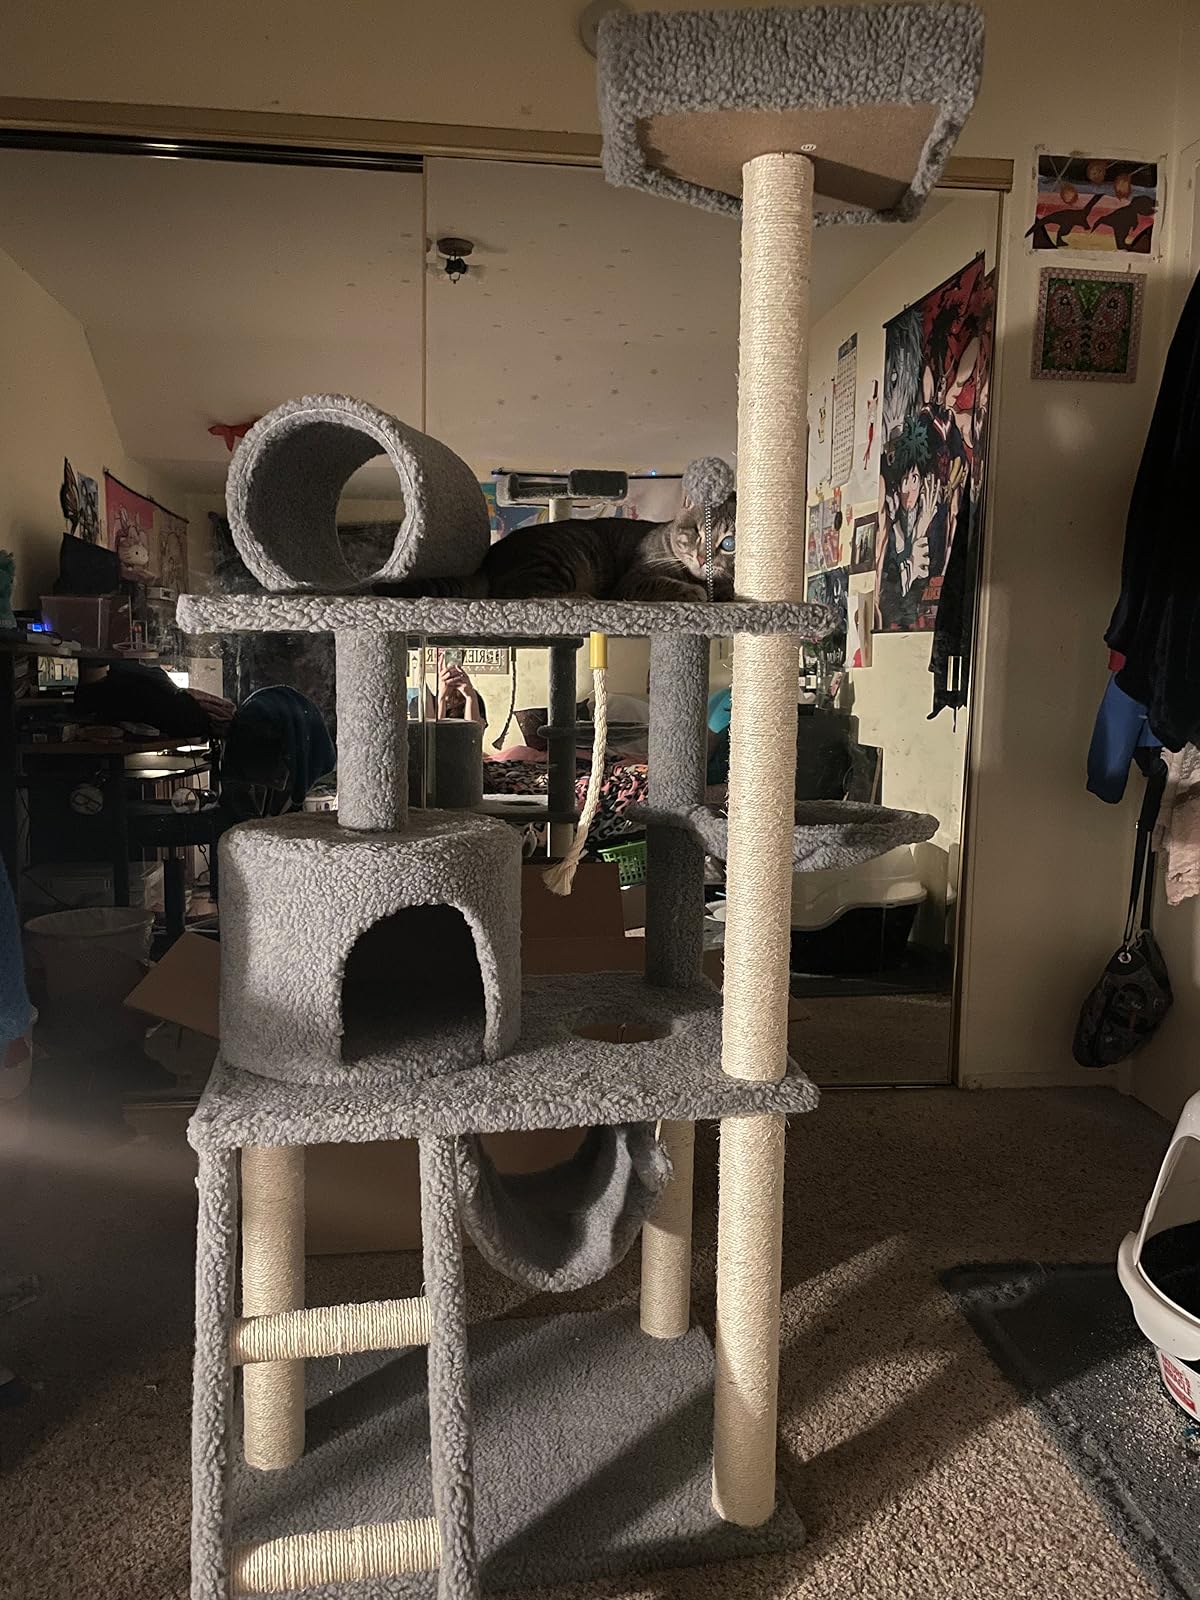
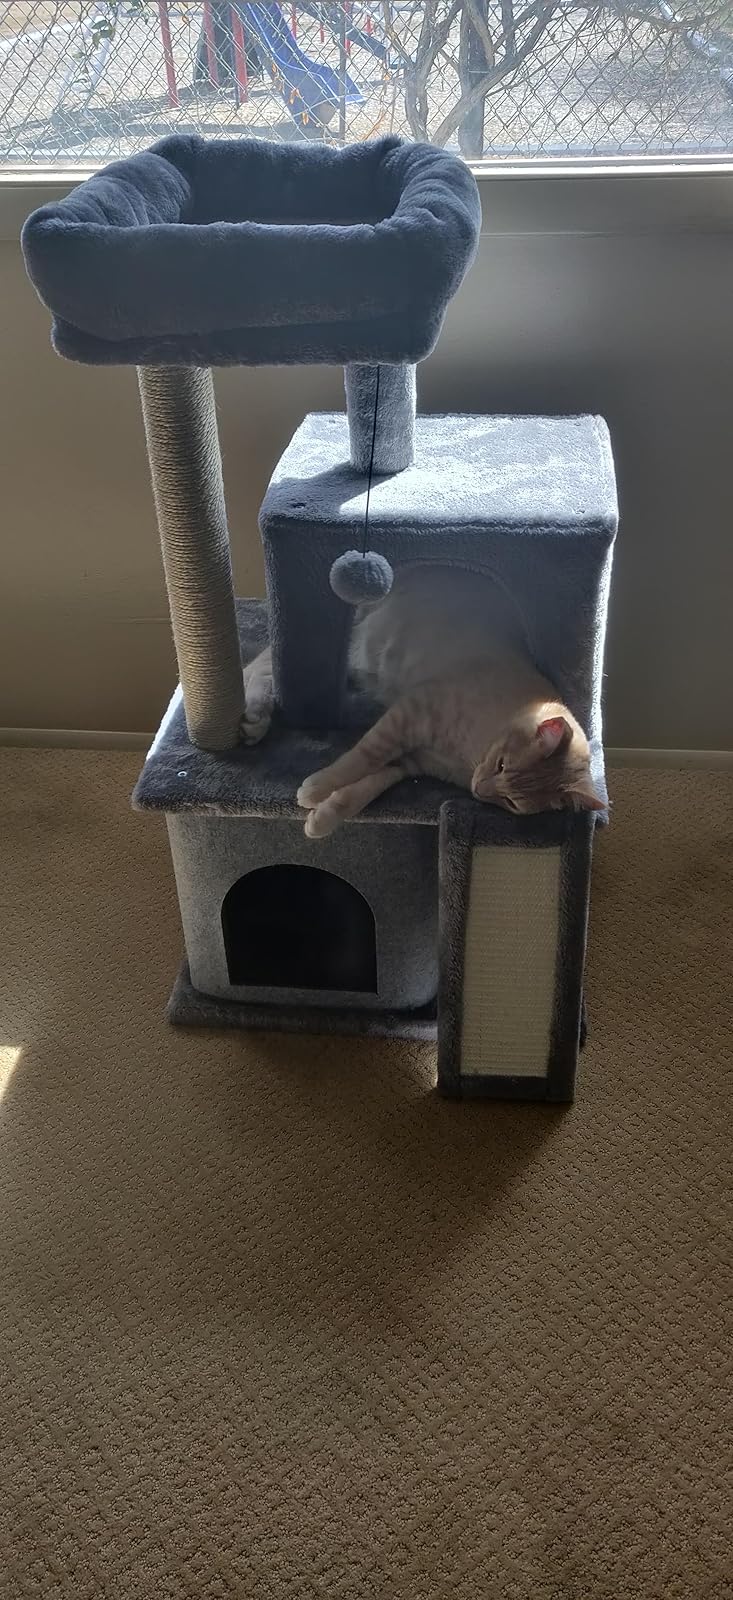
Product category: items_cat tree
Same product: no